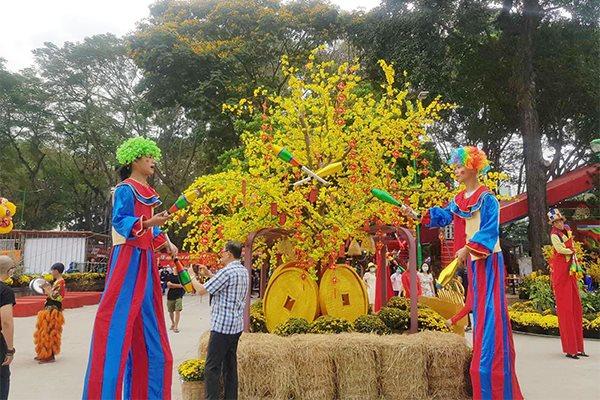
có hai chú hề ở hai bên của khu vực trưng bày cây mai tết